David S. Ward

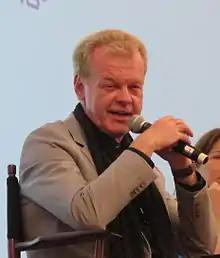
Ward in 2014

David Schad Ward (born October 25, 1945) is an American screenwriter and film director. He was nominated for two Academy Awards for his screenplays for the films "The Sting" (1973) and "Sleepless in Seattle" (1993), winning for the former. He was also nominated for a British Academy Film Award, a Golden Globe Award, and two Writers Guild of America Awards.